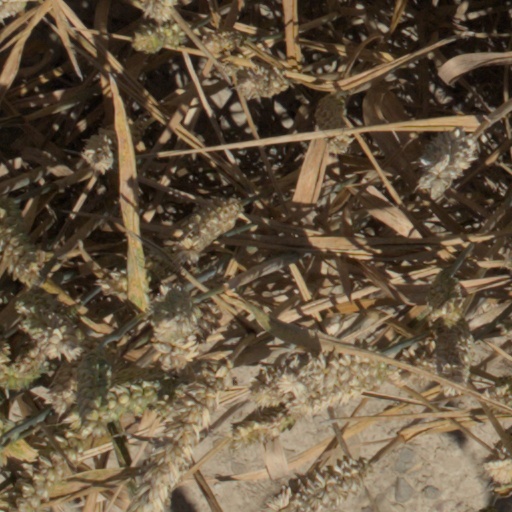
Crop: wheat